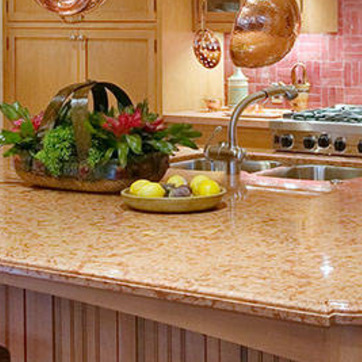
Material: food